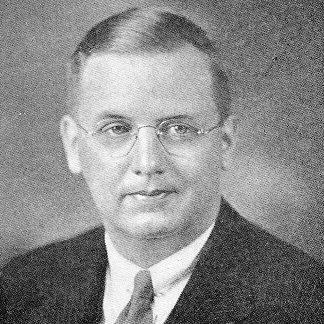
Age: 46